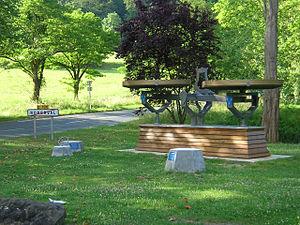
La balance Roberval à deux fléaux est un instrument de pesage qui doit son nom à son inventeur Gilles Personne de Roberval, mathématicien et physicien français né en 1602, connu sous le nom de Roberval car il était originaire de Roberval dans l'Oise. Gilles Personne a eu l'ingénieuse idée de placer les plateaux au-dessus du fléau, alors que traditionnellement ils étaient suspendus en dessous du fléau. Le principe de l'énigme statique a fait le sujet d'une thèse présentée à l'Académie royale des sciences par Gilles Personne en 1669.
Roberval est une commune française située dans le département de l'Oise, en région Hauts-de-France.